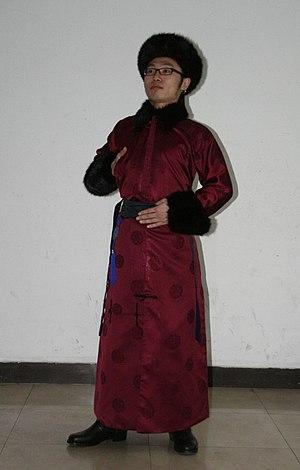
Les Mandchous sont un peuple d'Asie vivant principalement en Mandchourie. Les Jürchen prirent le nom de « Mandchous » quand ils envahirent la Chine au XVIIᵉ siècle.
Les « Huit Bannières » étaient des divisions administratives dans lesquelles toutes les familles mandchoues se trouvaient réparties.